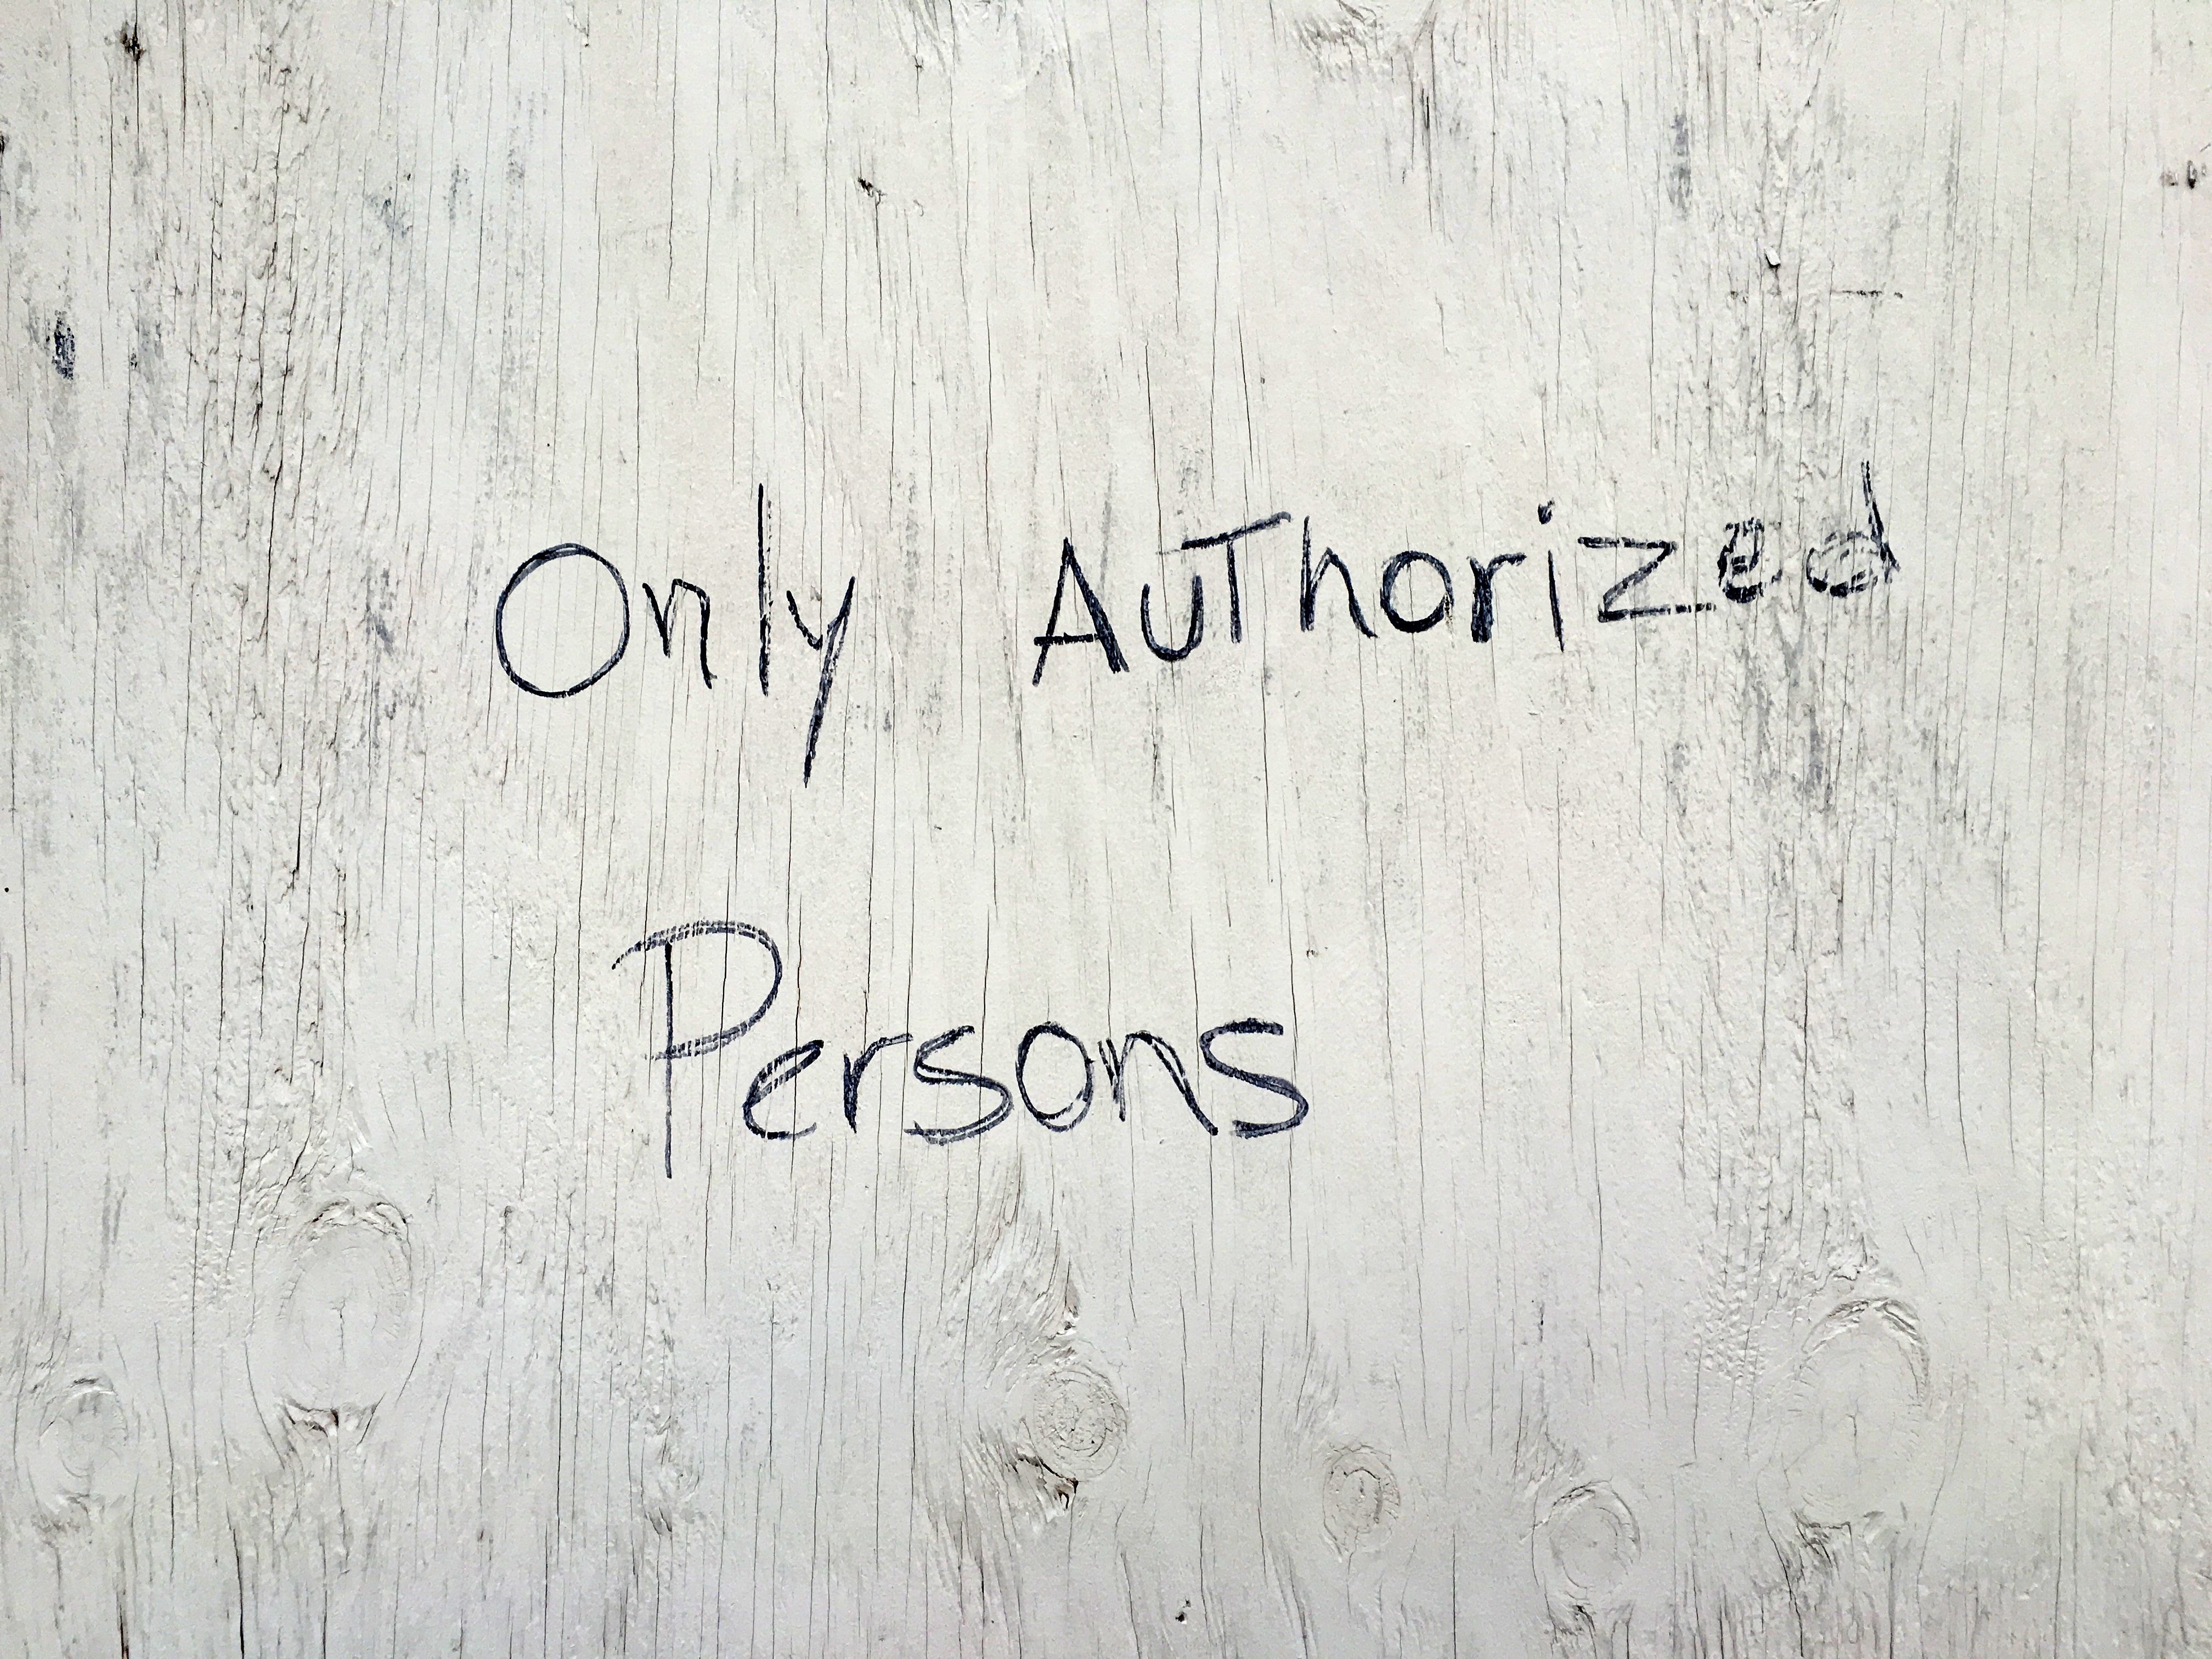
wood, texture, floor, number, wall, line, font, sketch, drawing, text, handwriting, calligraphy, flooring